Aerophone

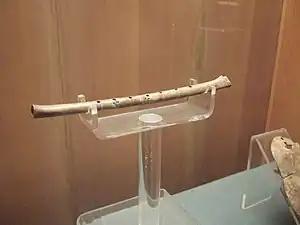
Neolithic bone flute

According to Ardal Powell, the flute is a simple instrument found in numerous ancient cultures. There are three legendary and archeologically verifiable birthplace sites of flutes: Egypt, Greece and India. Of these, the transverse flute (side-blown) appeared only in ancient India, while the fipple flutes are found in all three. It is likely, states Powell, that the modern Indian "bansuri" has not changed much since the early medieval era.